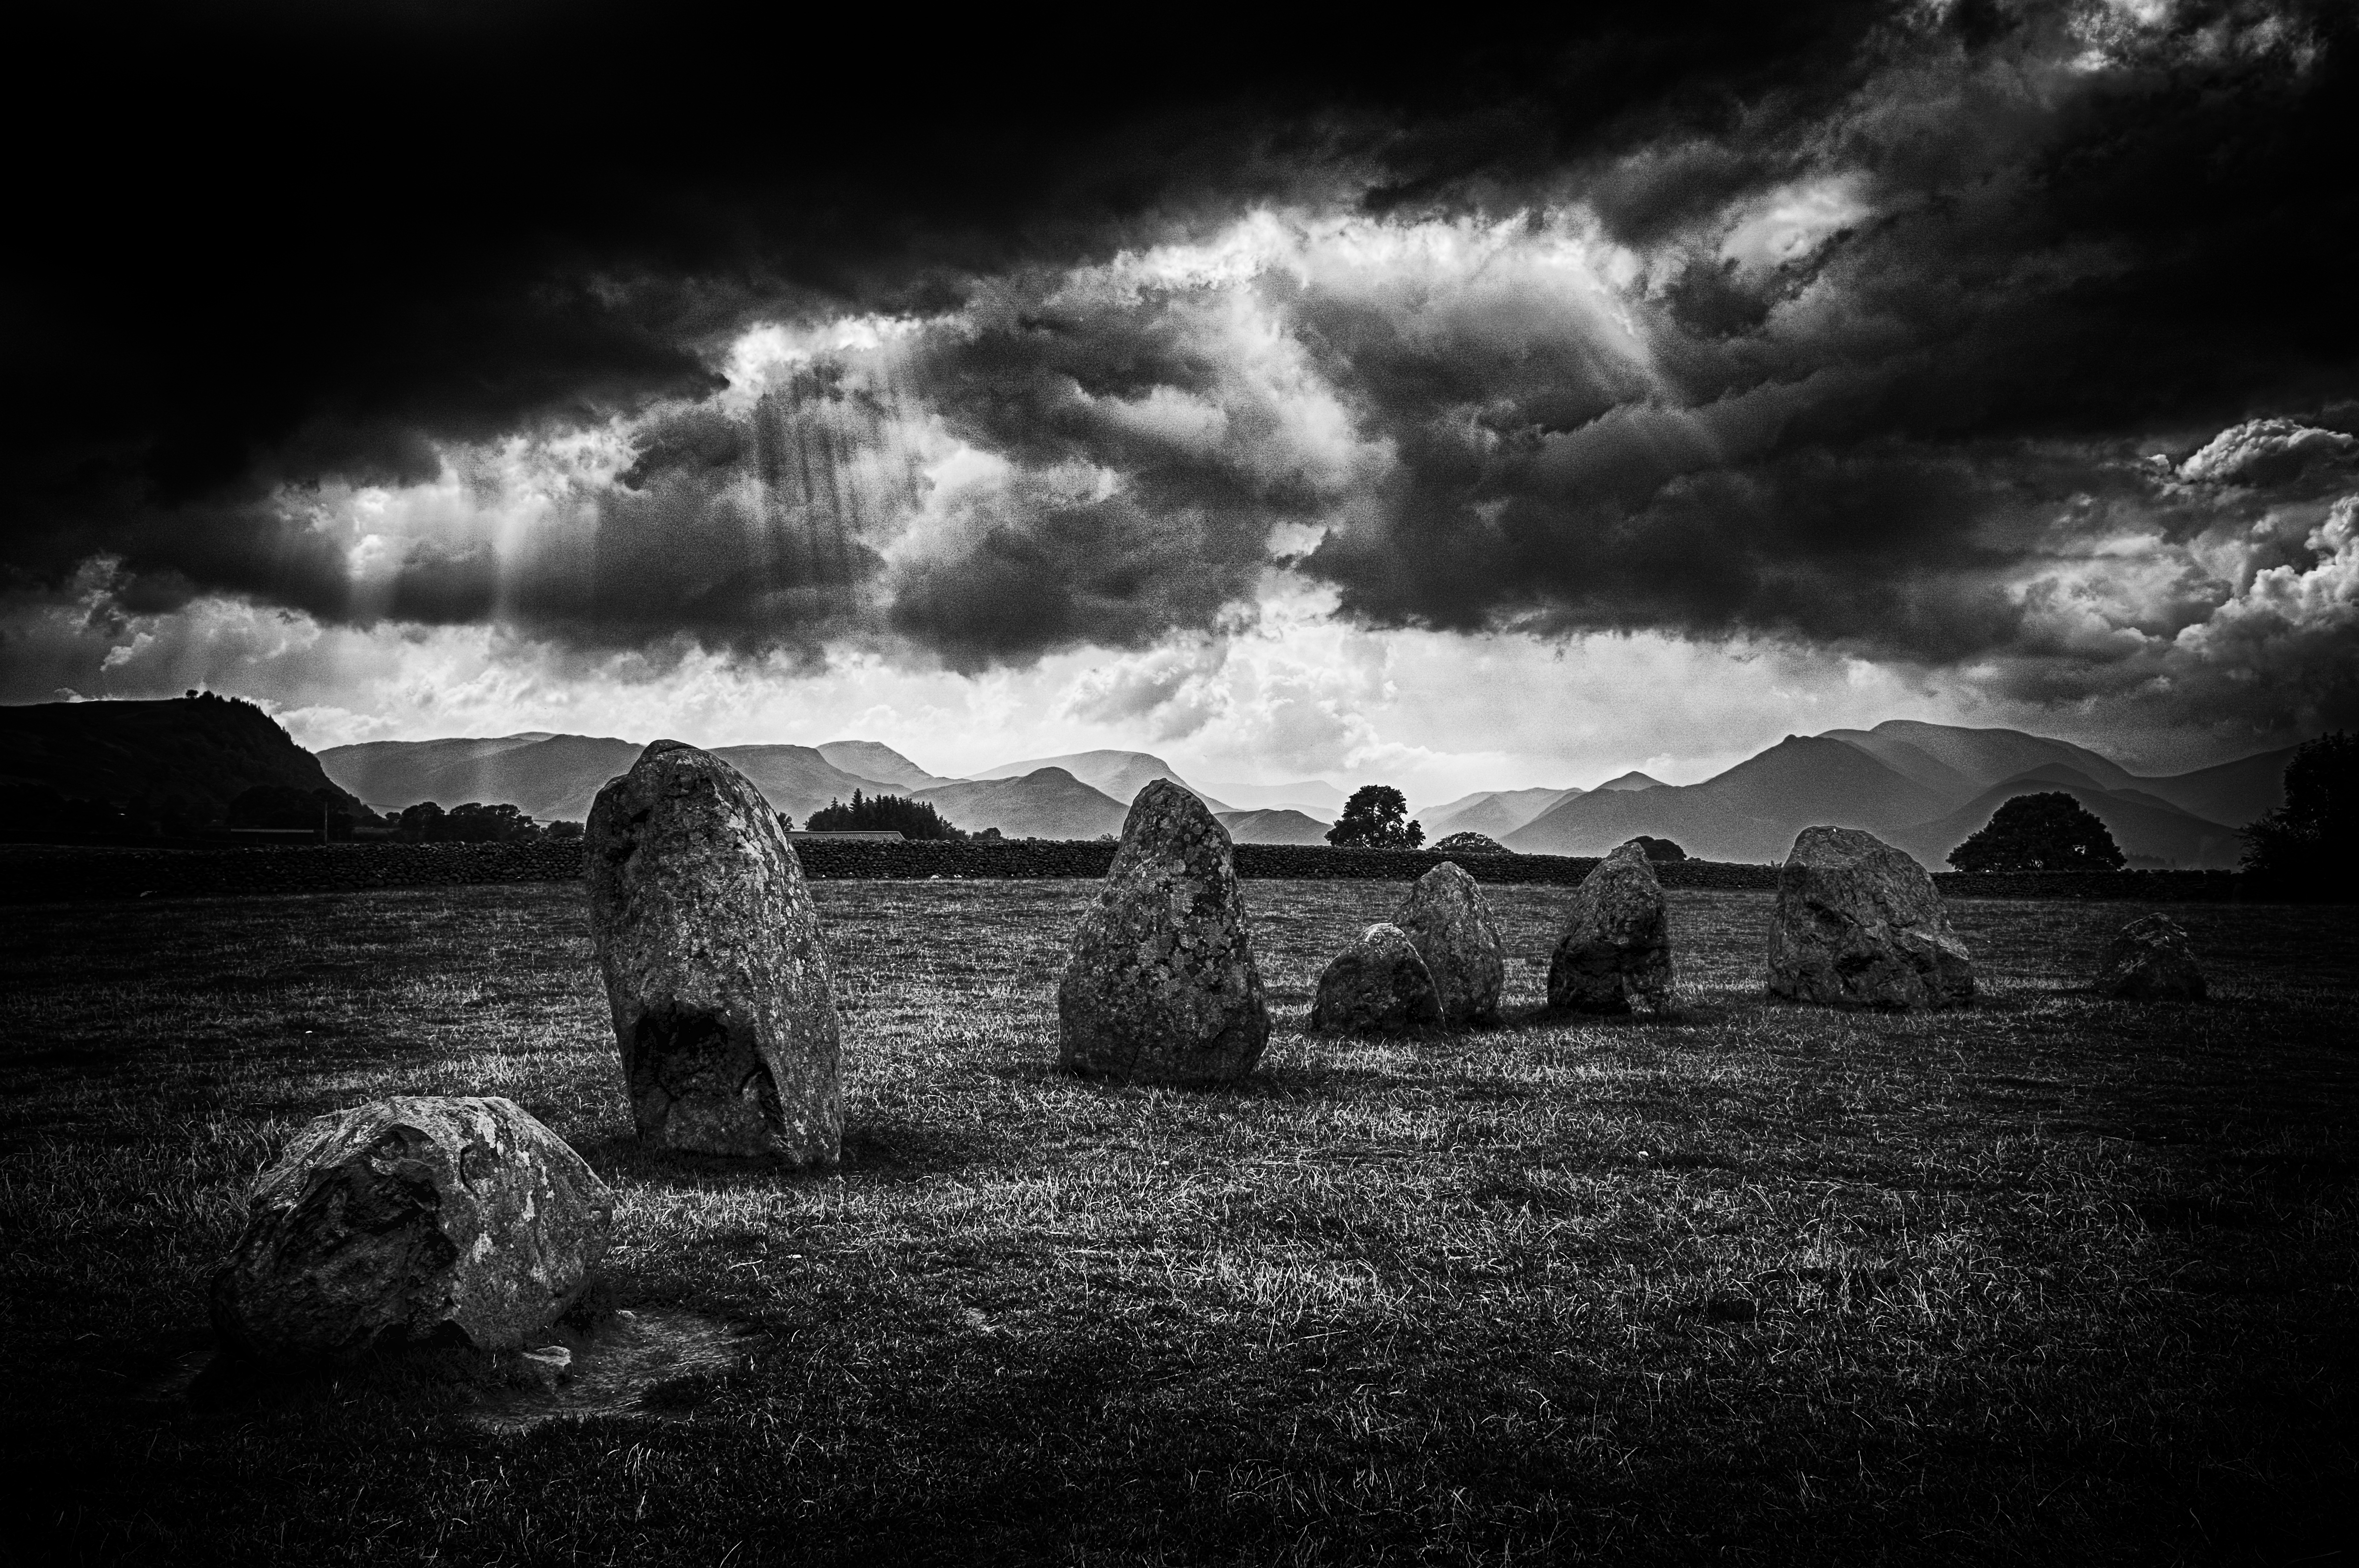
landscape, sea, rock, horizon, light, cloud, black and white, sky, night, photography, sunlight, wave, darkness, black, monochrome, moonlight, bw, free, stones, creativecommons, castlerigg, englishheritage, meteorological phenomenon, monochrome photography, atmospheric phenomenon